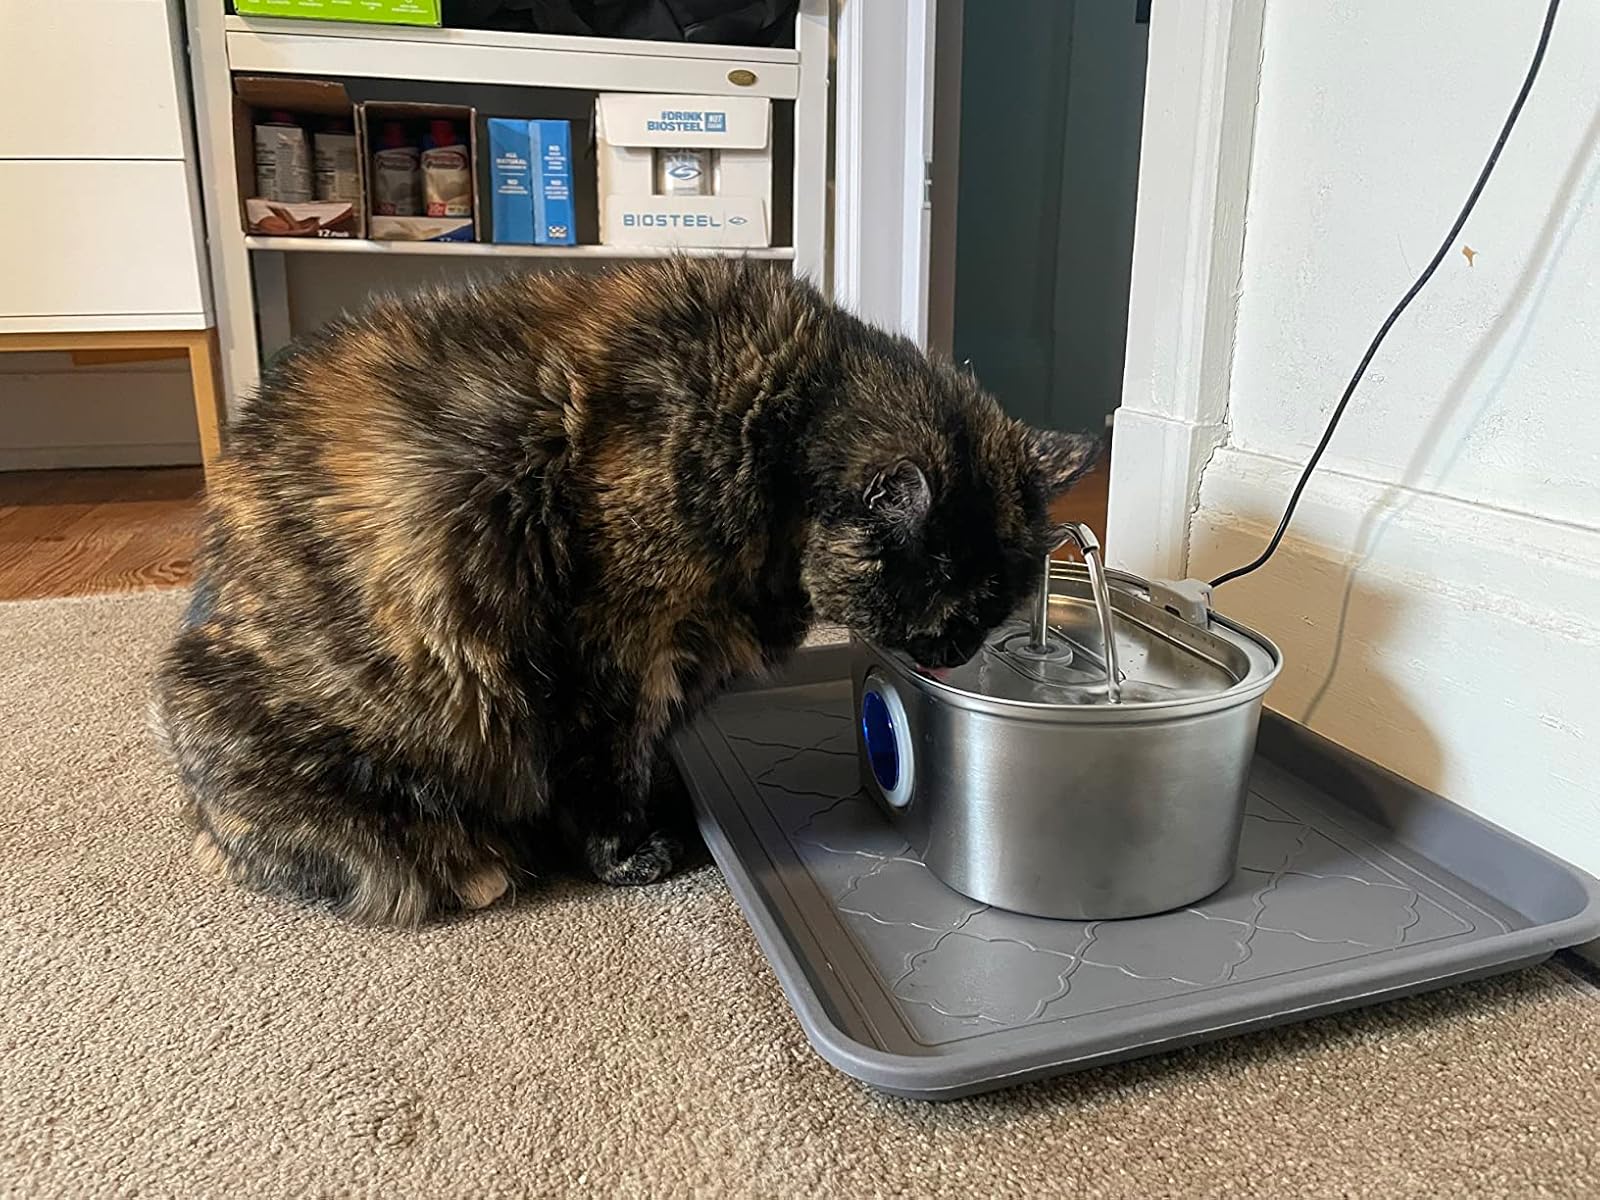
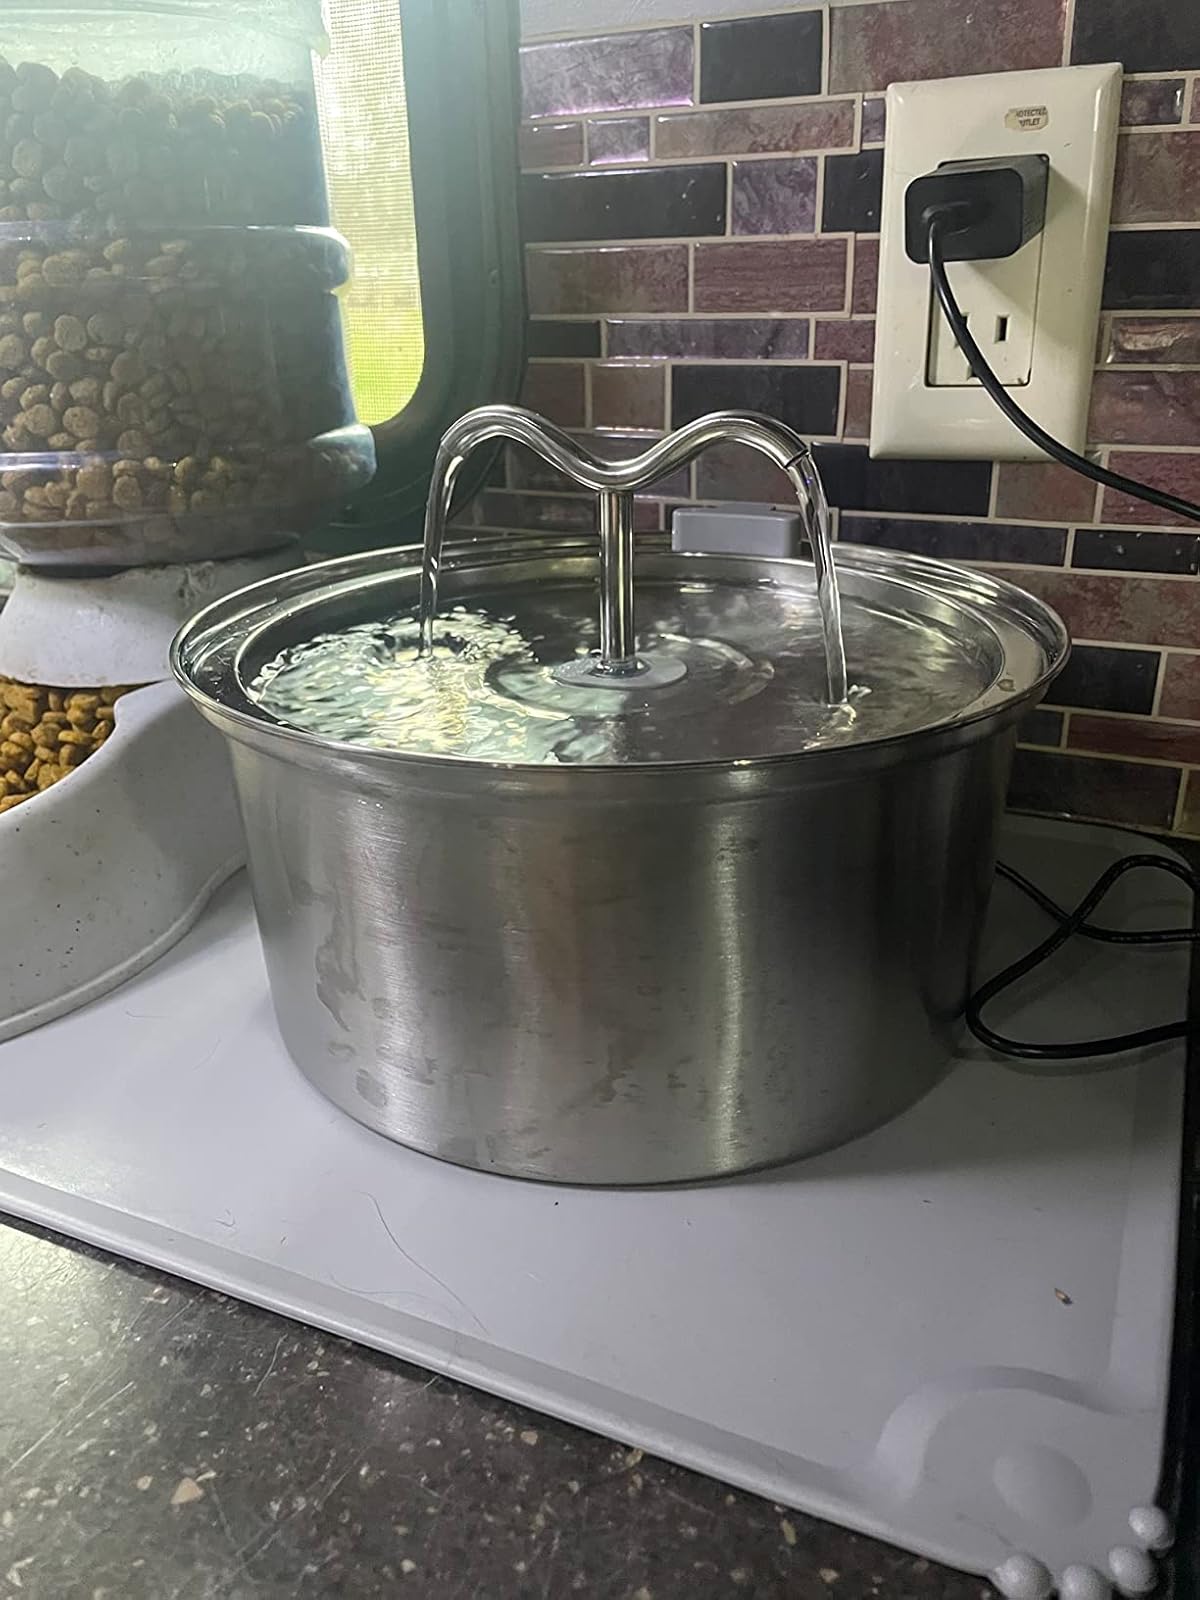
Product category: items_bowl
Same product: no